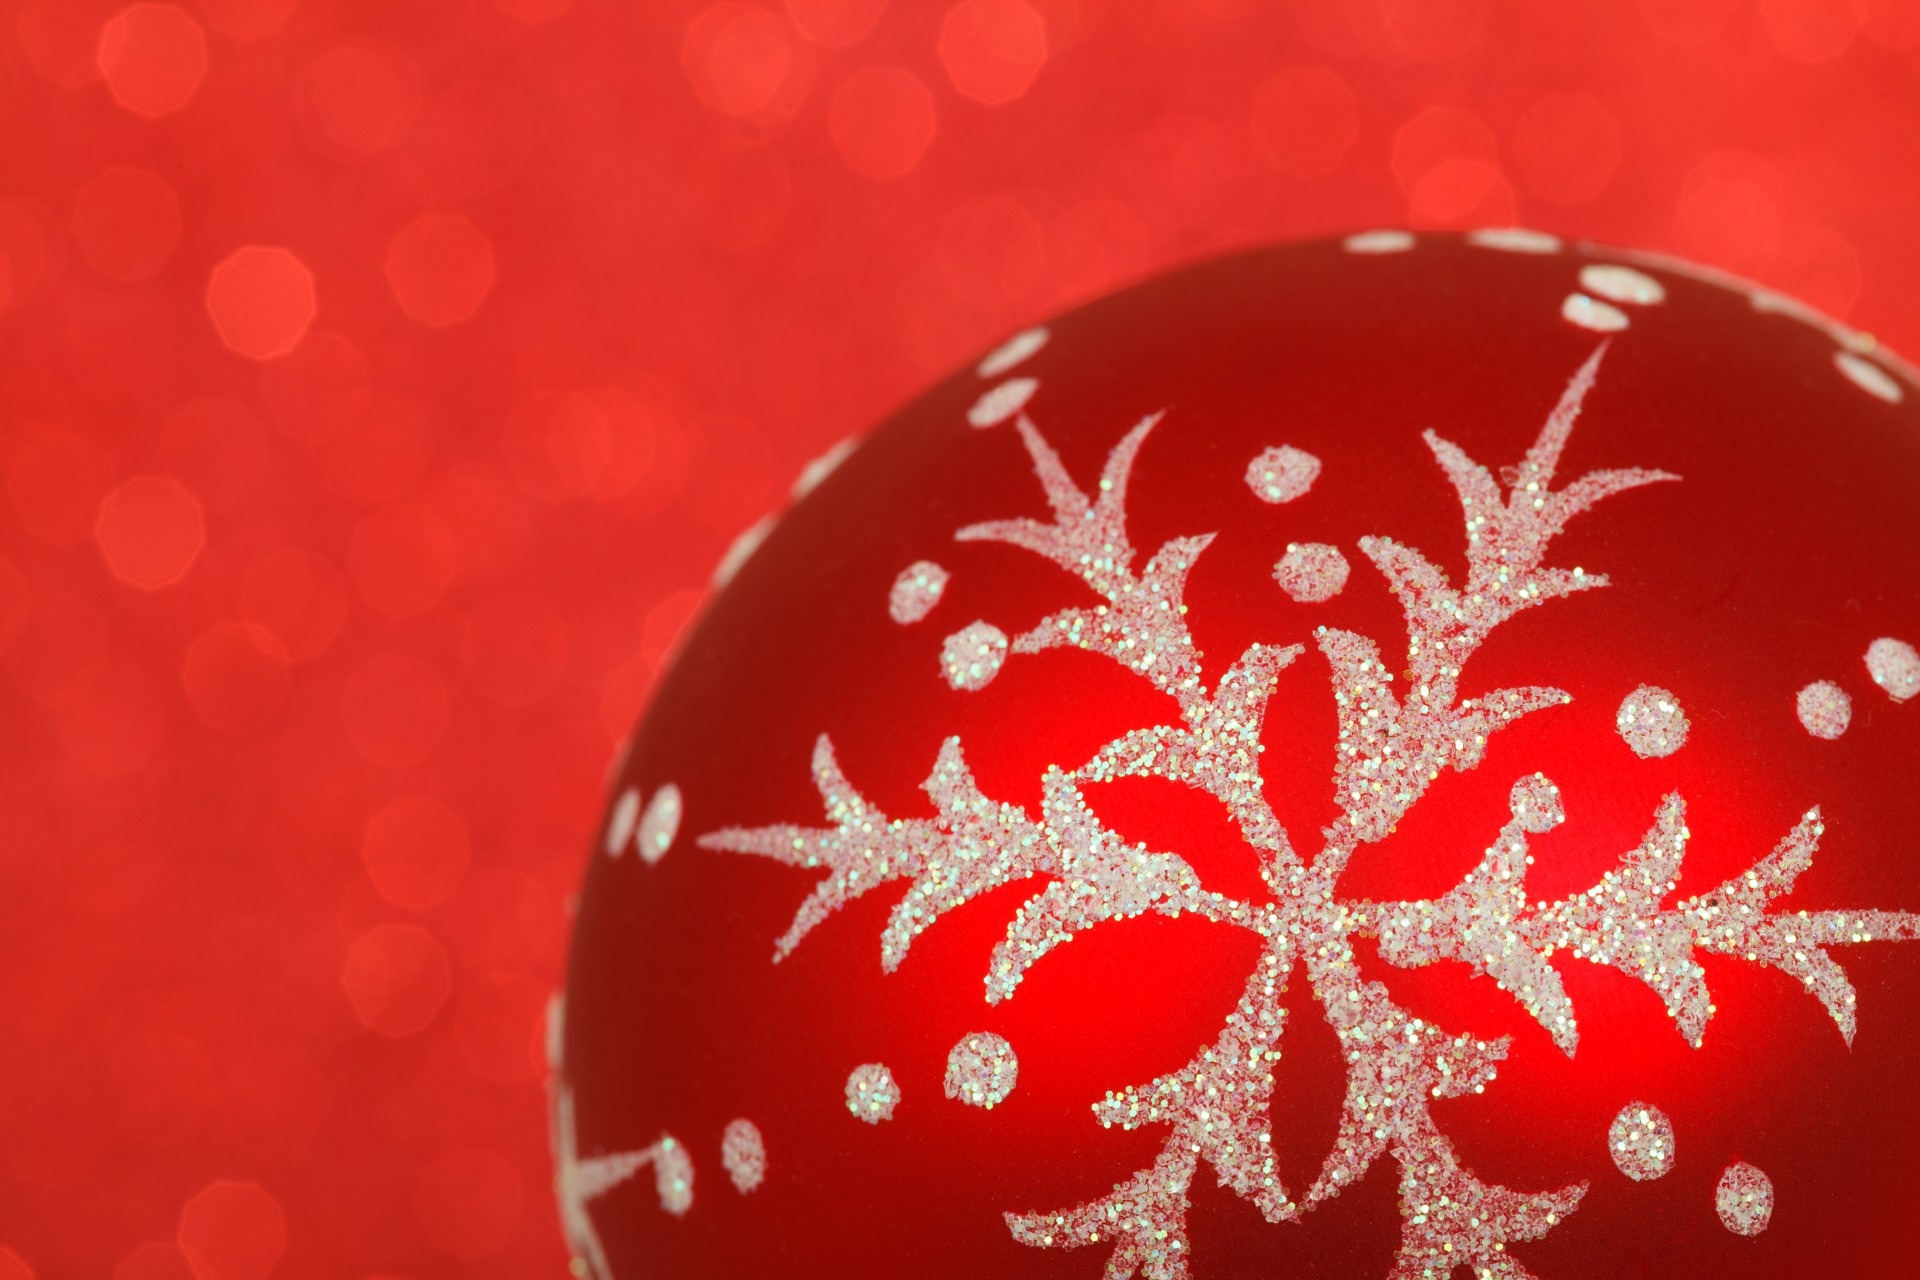
winter, flower, celebration, decoration, red, holiday, christmas, new year, season, circle, festive, bauble, ornament, seasonal, sphere, christmas ball, december, shiny, xmas, merry, macro photography, computer wallpaper